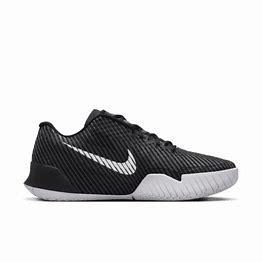
Brand: Nike
Model: Court Air Zoom Vapor 11